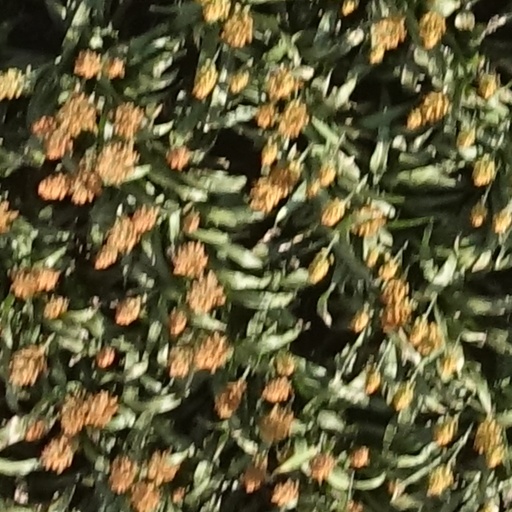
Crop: sorghum